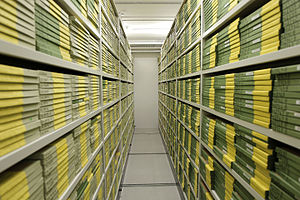
DR's Kulturarvsprojekt
Filmarkiv i DR-Byen
"DR's Kulturarvsprojekt blev oprettet i forbindelse med medieforliget 2007-2010, hvor politikerne afsatte en særbevilling på 75 mio. kr. til at sikre DR's arkiver af hensyn til kulturarven. Med pengene fulgte også en forpligtelse til at ""arbejde aktivt for i videst muligt omfang at gøre DRs arkiver tilgængelige for danskerne"". Forpligtelsen fremgår af den public service kontrakt som DR indgår med Kulturministeriet.